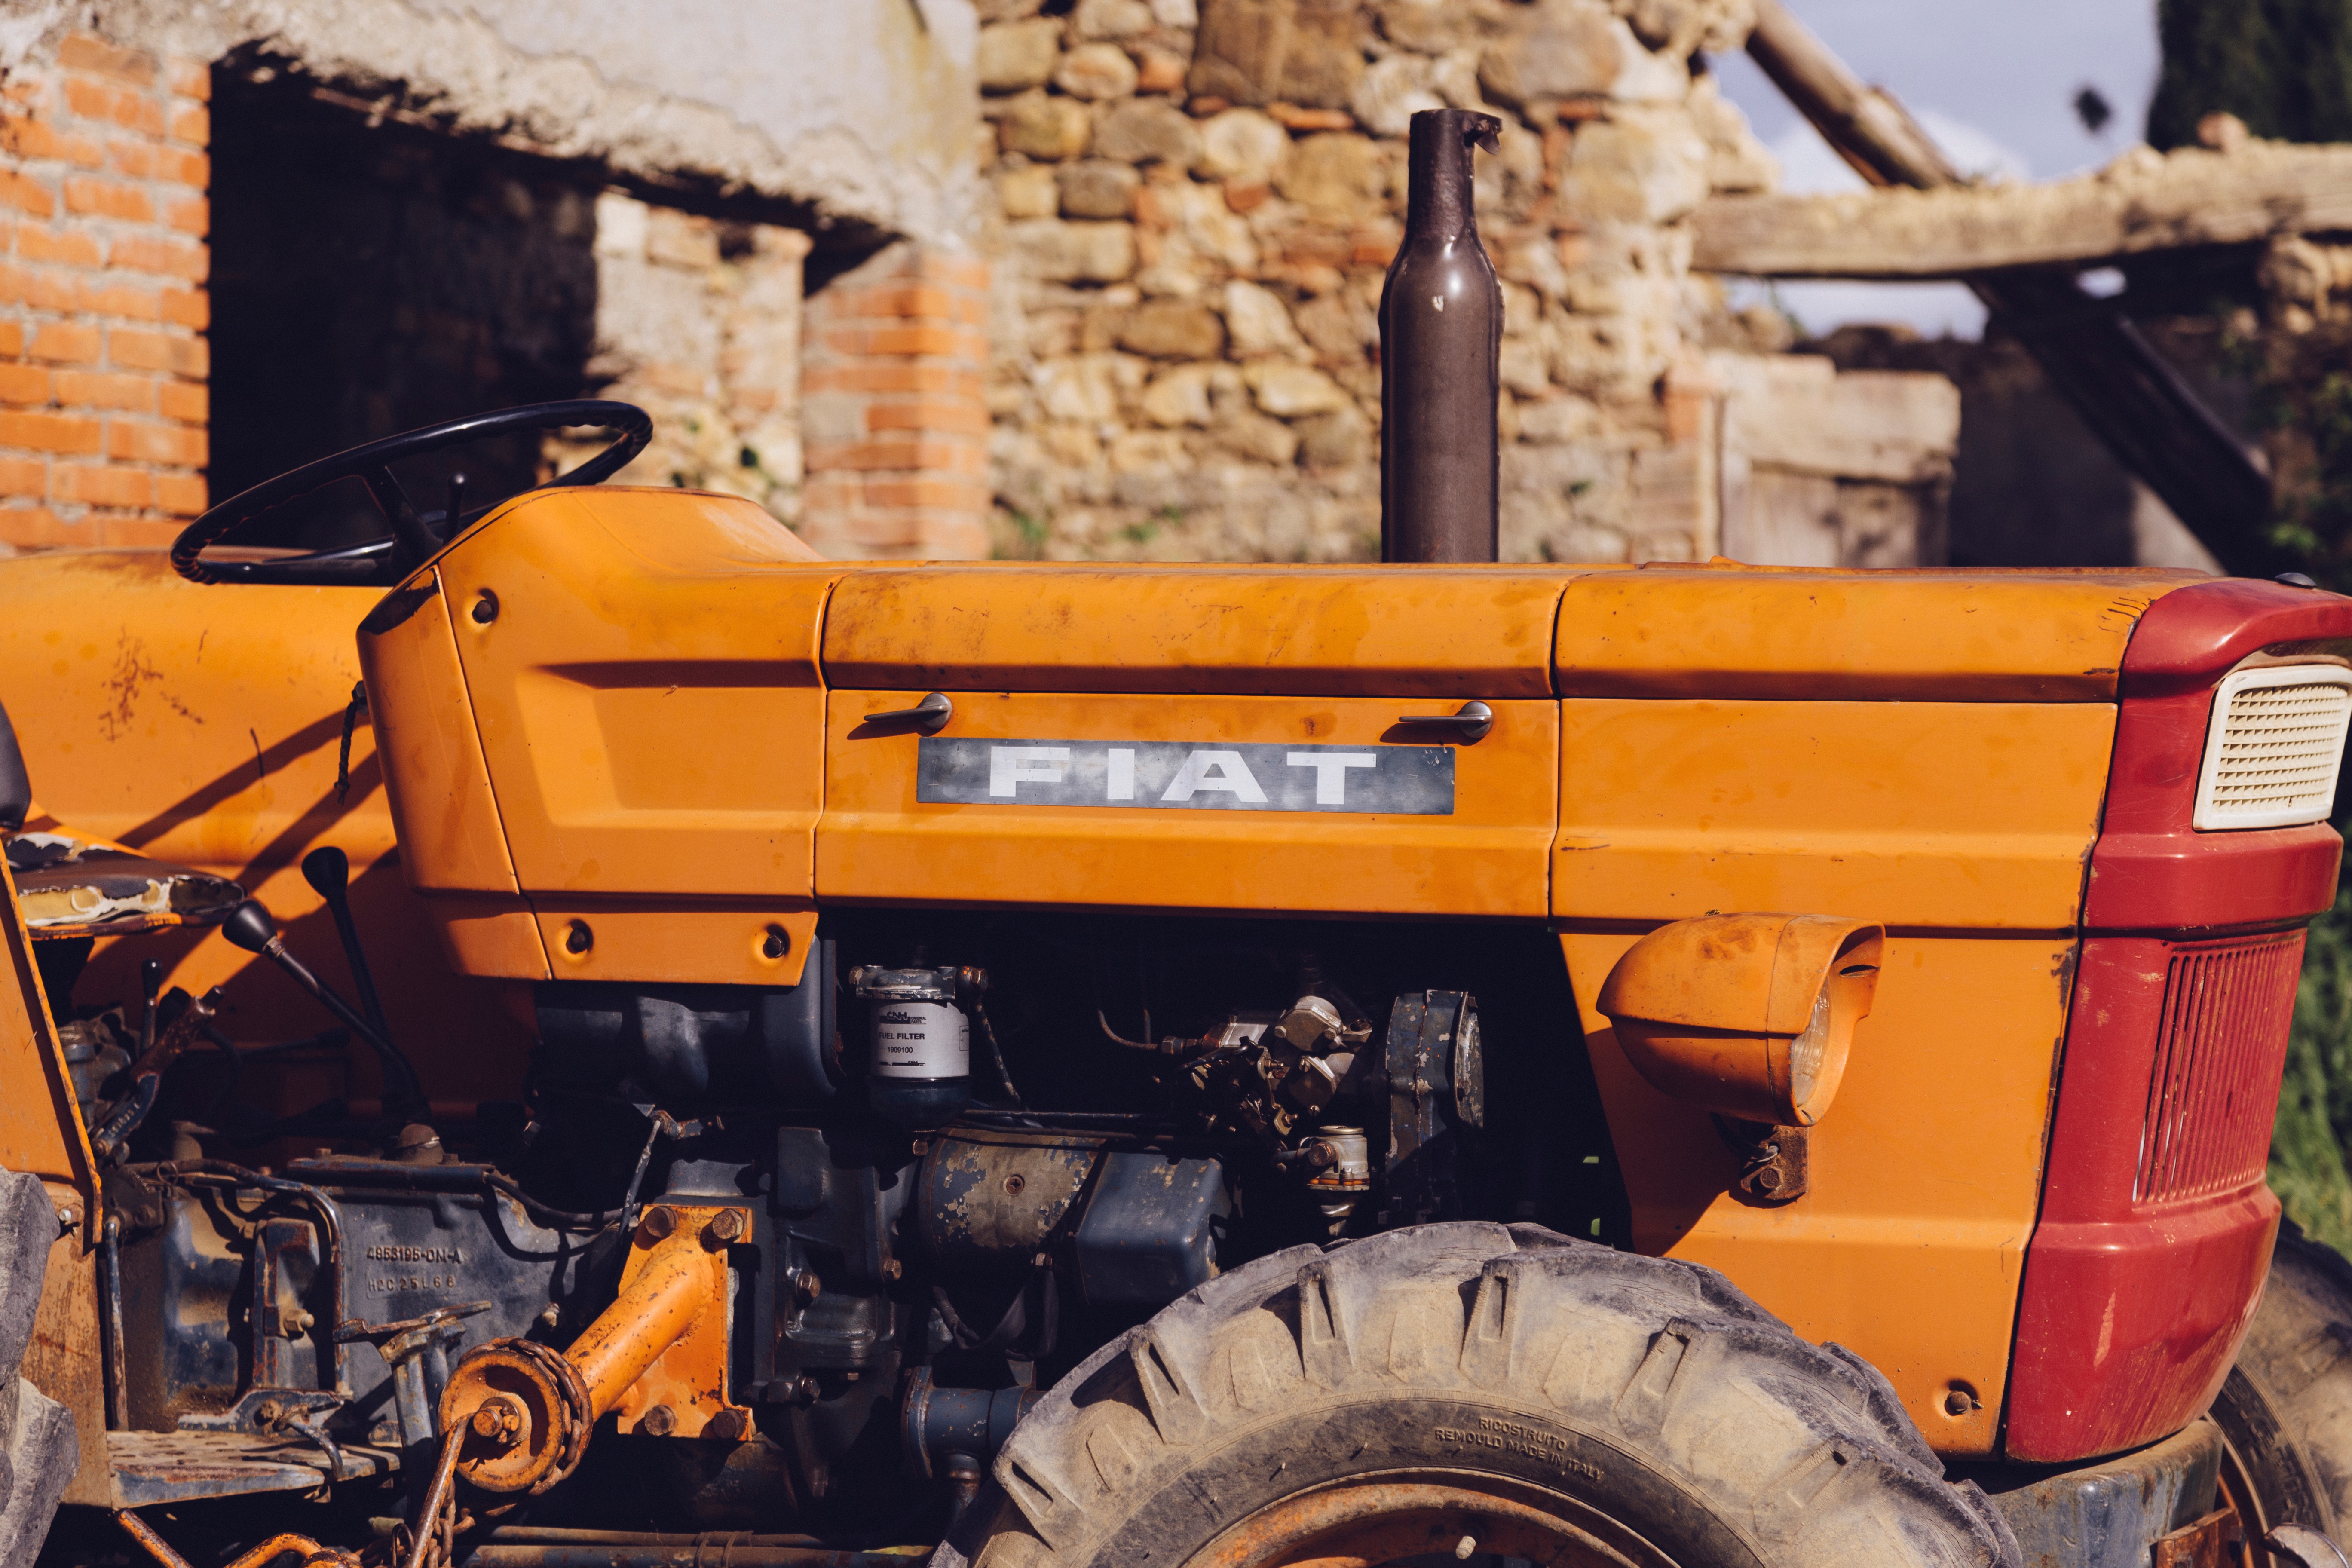
car, tractor, transport, vehicle, agricultural machinery, land vehicle, light commercial vehicle